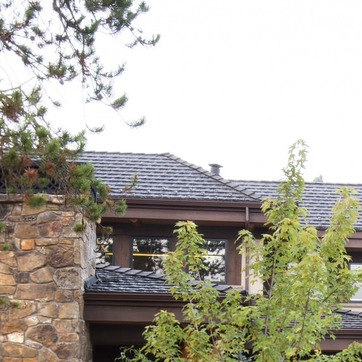
Material: other